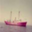
Label: ship